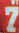
Number: 7